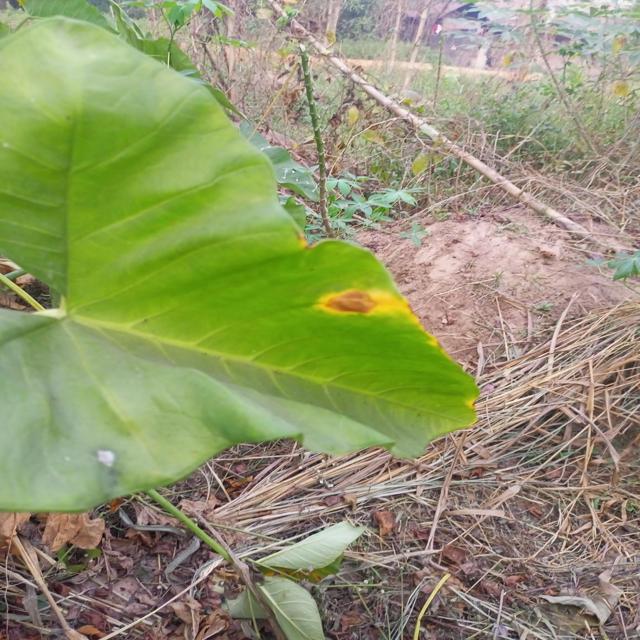
Label: Mid_Blight